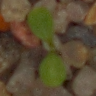
Label: shepherds_purse